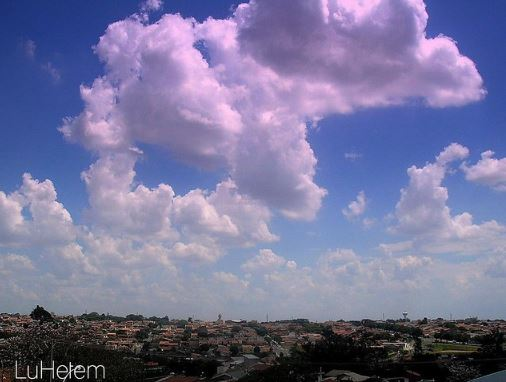
Fire: no
Smoke: no